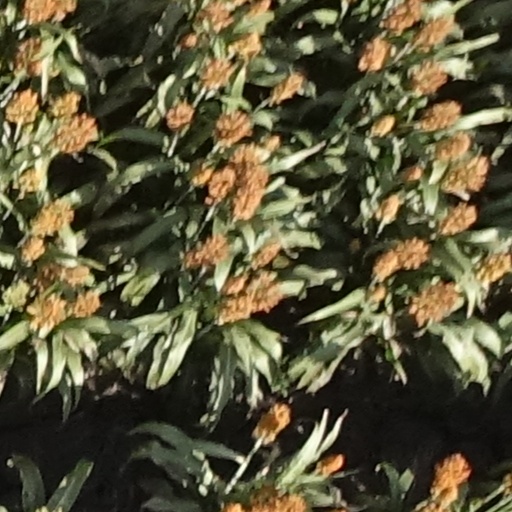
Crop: sorghum